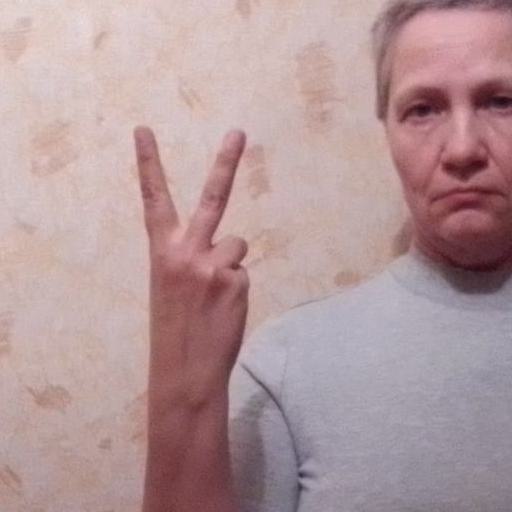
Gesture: peace_inverted